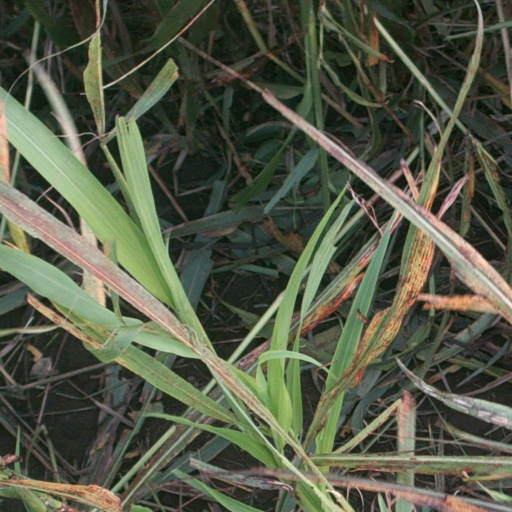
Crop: sorghum